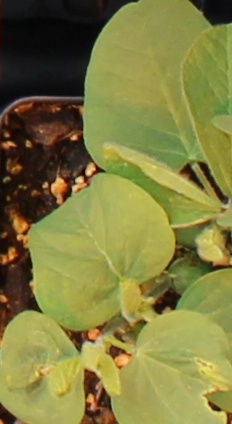
Label: Soybean